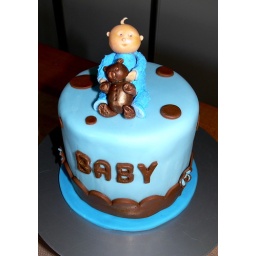
Baby Boy in blue shower cake